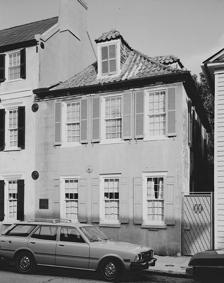
Building: Dubose Heyward House
Country: United States of America
Year built: 1919
Historic house in South Carolina, United States United States historic place Dubose Heyward House U.S. National Register of Historic Places U.S. National Historic Landmark U.S. National Historic Landmark District Contributing Property 76 Church Street, Charleston, South Carolina Show map of South Carolina Show map of the United States Location 76 Church St., Charleston, South Carolina Coordinates 32°46′26″N 79°55′44″W / 32.77389°N 79.92889°W / 32.77389; -79.92889 Built 1919 Part of Charleston Historic District ( ID66000964 ) NRHP reference No. 71000749 Significant dates Added to NRHP November 11, 1971 Designated NHL November 11, 1971 Designated NHLDCP October 9, 1960 The Dubose Heyward House is a historic house at 76 Church Street in Charleston, South Carolina . Now a wing of a larger house, this modest two-story structure was the home from 1919 to 1924 of author Dubose Heyward (1885–1940), author of Porgy , one of the first works to portray Southern African-Americans in a positive light. The house was declared a National Historic Landmark in 1971. Description and history The Heyward House is located in the Charleston Historic District , on the east side of Church Street south of Trade Street. It is a two-story structure, with a tile roof and stuccoed exterior. It is now attached as a wing to the house immediately to its left, a three-story building. The house is not architecturally distinguished, and has principally been modified since the period of Heyward's residence by the removal of intervening walls with the adjacent house to create enlarged dining and bedrooms. Dubose Heyward was born in 1885 into an aristocratic Charleston family, which fell upon hard times, leading him to engage in a number of low-wage jobs early in life. He was a significant early figure in the renaissance of Southern literature in the 1910s, helping found the Poetry Society of South Carolina in 1920. In 1925 he moved to North Carolina , where he wrote Porgy , his most significant claim to fame. It was unique at the time in present a southern African-American in a well-rounded and human light, and not as either a comic foil or propaganda piece. Porgy was the inspiration for George Gershwin 's popular folk opera Porgy and Bess , cementing the character's place in American culture. Heyward lived in this house between about 1919 and 1924. See also List of National Historic Landmarks in South Carolina National Register of Historic Places listings in Charleston, South Carolina References